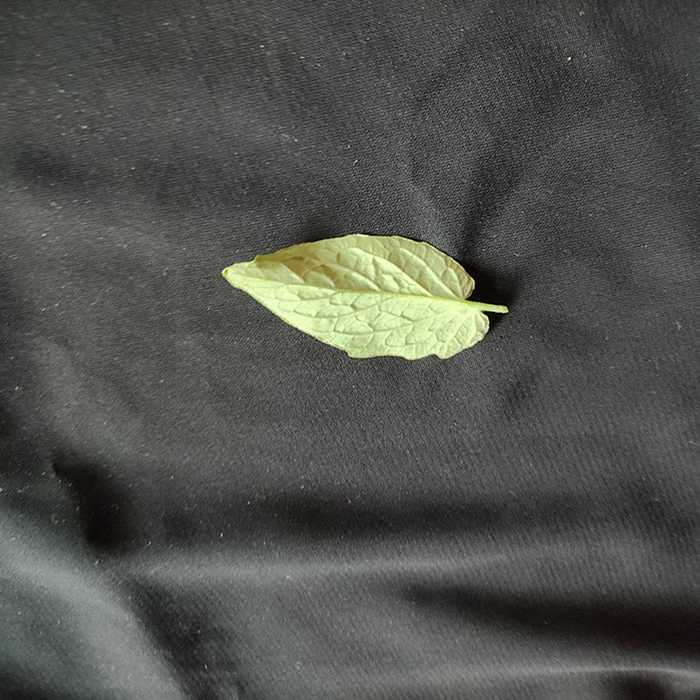
Plant: Tomato
Label: Tomato Fresh leaf